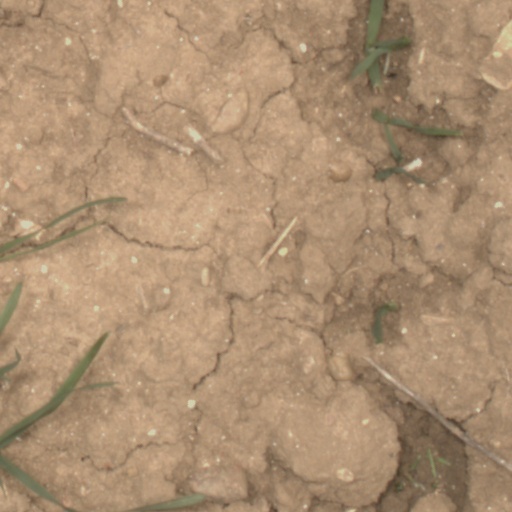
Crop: wheat